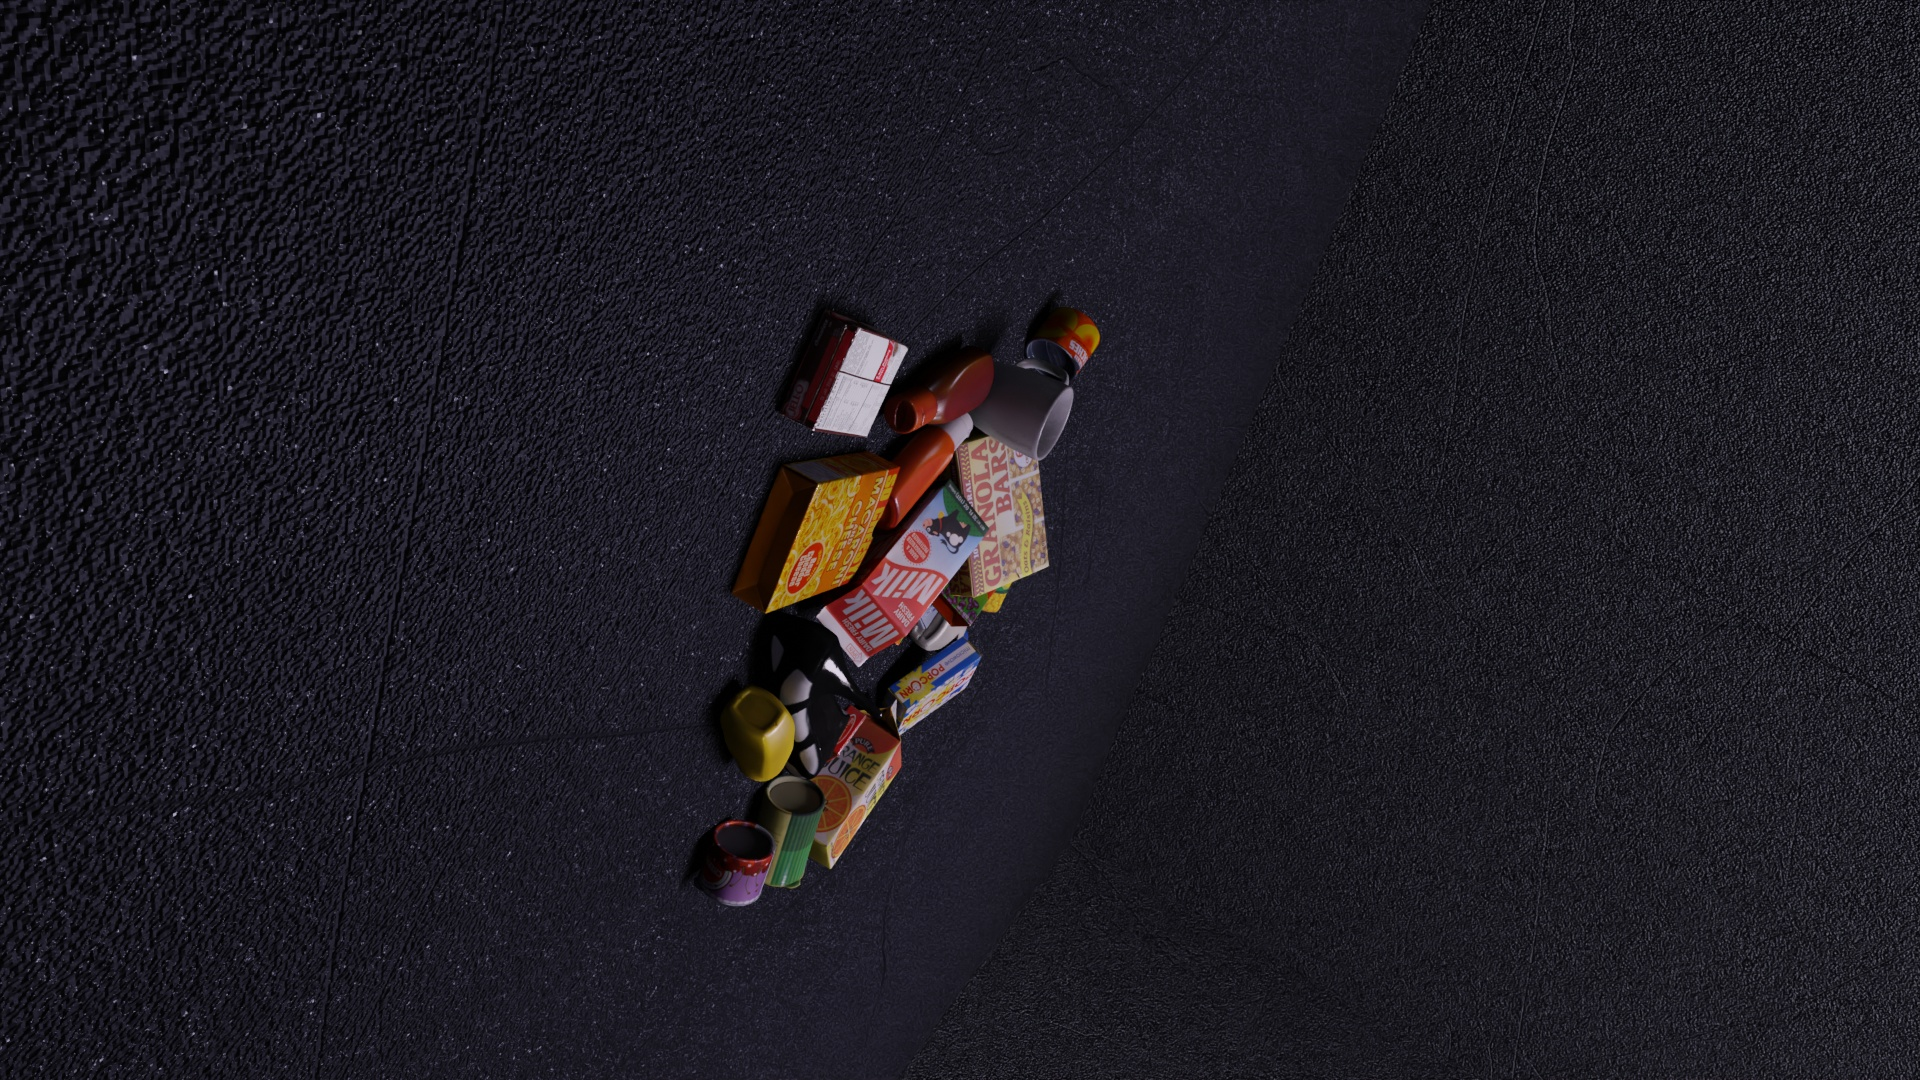
Question:
What are the eight normalized (x, y) image coordinates between 0 and 1 of the cuboid corners for the packaging design of the cream cheese? Your answer should be a list of normalized (x, y) image coordinates between 0 and 1 with bottom face first then top face, all counter-clockwise.
Answer: [(0.49375, 0.494444), (0.502604, 0.502778), (0.478646, 0.571296), (0.469271, 0.562037), (0.496354, 0.508333), (0.505208, 0.516667), (0.481771, 0.583333), (0.472917, 0.575)]